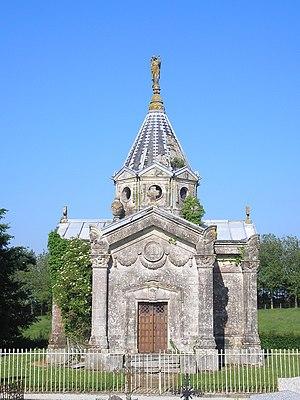
Dampierre (Normandie, France). La chapelle funéraire.
Dampierre est une ancienne commune française, située dans le Bocage virois et dans le département du Calvados en région Normandie, peuplée de 131 habitants.
Cette liste regroupe une partie des monuments historiques du Calvados.
Cette liste regroupe une partie des monuments historiques du Calvados.